2019 Tour de France

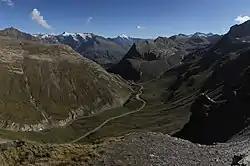
At an altitude of , the summit of the Col de l'Iseran mountain pass ("viewed southwards from the summit") on stage 19 is the highest paved pass in the Alps.

Pre-race predictions in the media, as well as the bookmakers, on the general classification were drastically altered when four-time Tour winner Chris Froome was ruled out with multiple injuries following his crash at the Critérium du Dauphiné three weeks before the Tour. Although he was third overall behind teammate and winner Geraint Thomas in the previous year's Tour, Froome was considered the 2019 Tour favourite before his crash. Prior to Froome's withdrawal, there was no official announcement by on leadership for the Tour, which could have potentially been shared between himself, Thomas and Egan Bernal. Another major absentee was the 2018 Tour runner-up Tom Dumoulin, who missed the Tour with a knee injury he picked up at the Giro d'Italia, the Grand Tour of Italy that took place a month before the Tour de France, and a race he won in 2017. With their absence, the Tour was expected to be a more open race, with Thomas and Bernal as the leading contenders. Their closest rivals were thought to be Romain Bardet, Jakob Fuglsang, Steven Kruijswijk, Mikel Landa, Vincenzo Nibali, Thibaut Pinot, Nairo Quintana and Adam Yates.